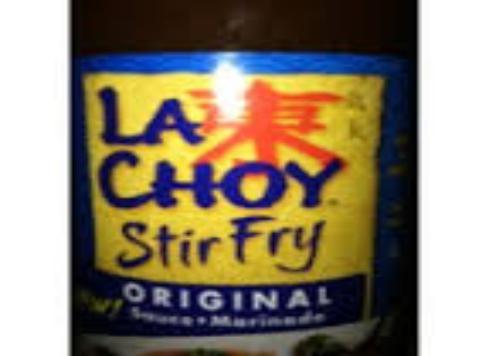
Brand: La Choy
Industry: Food